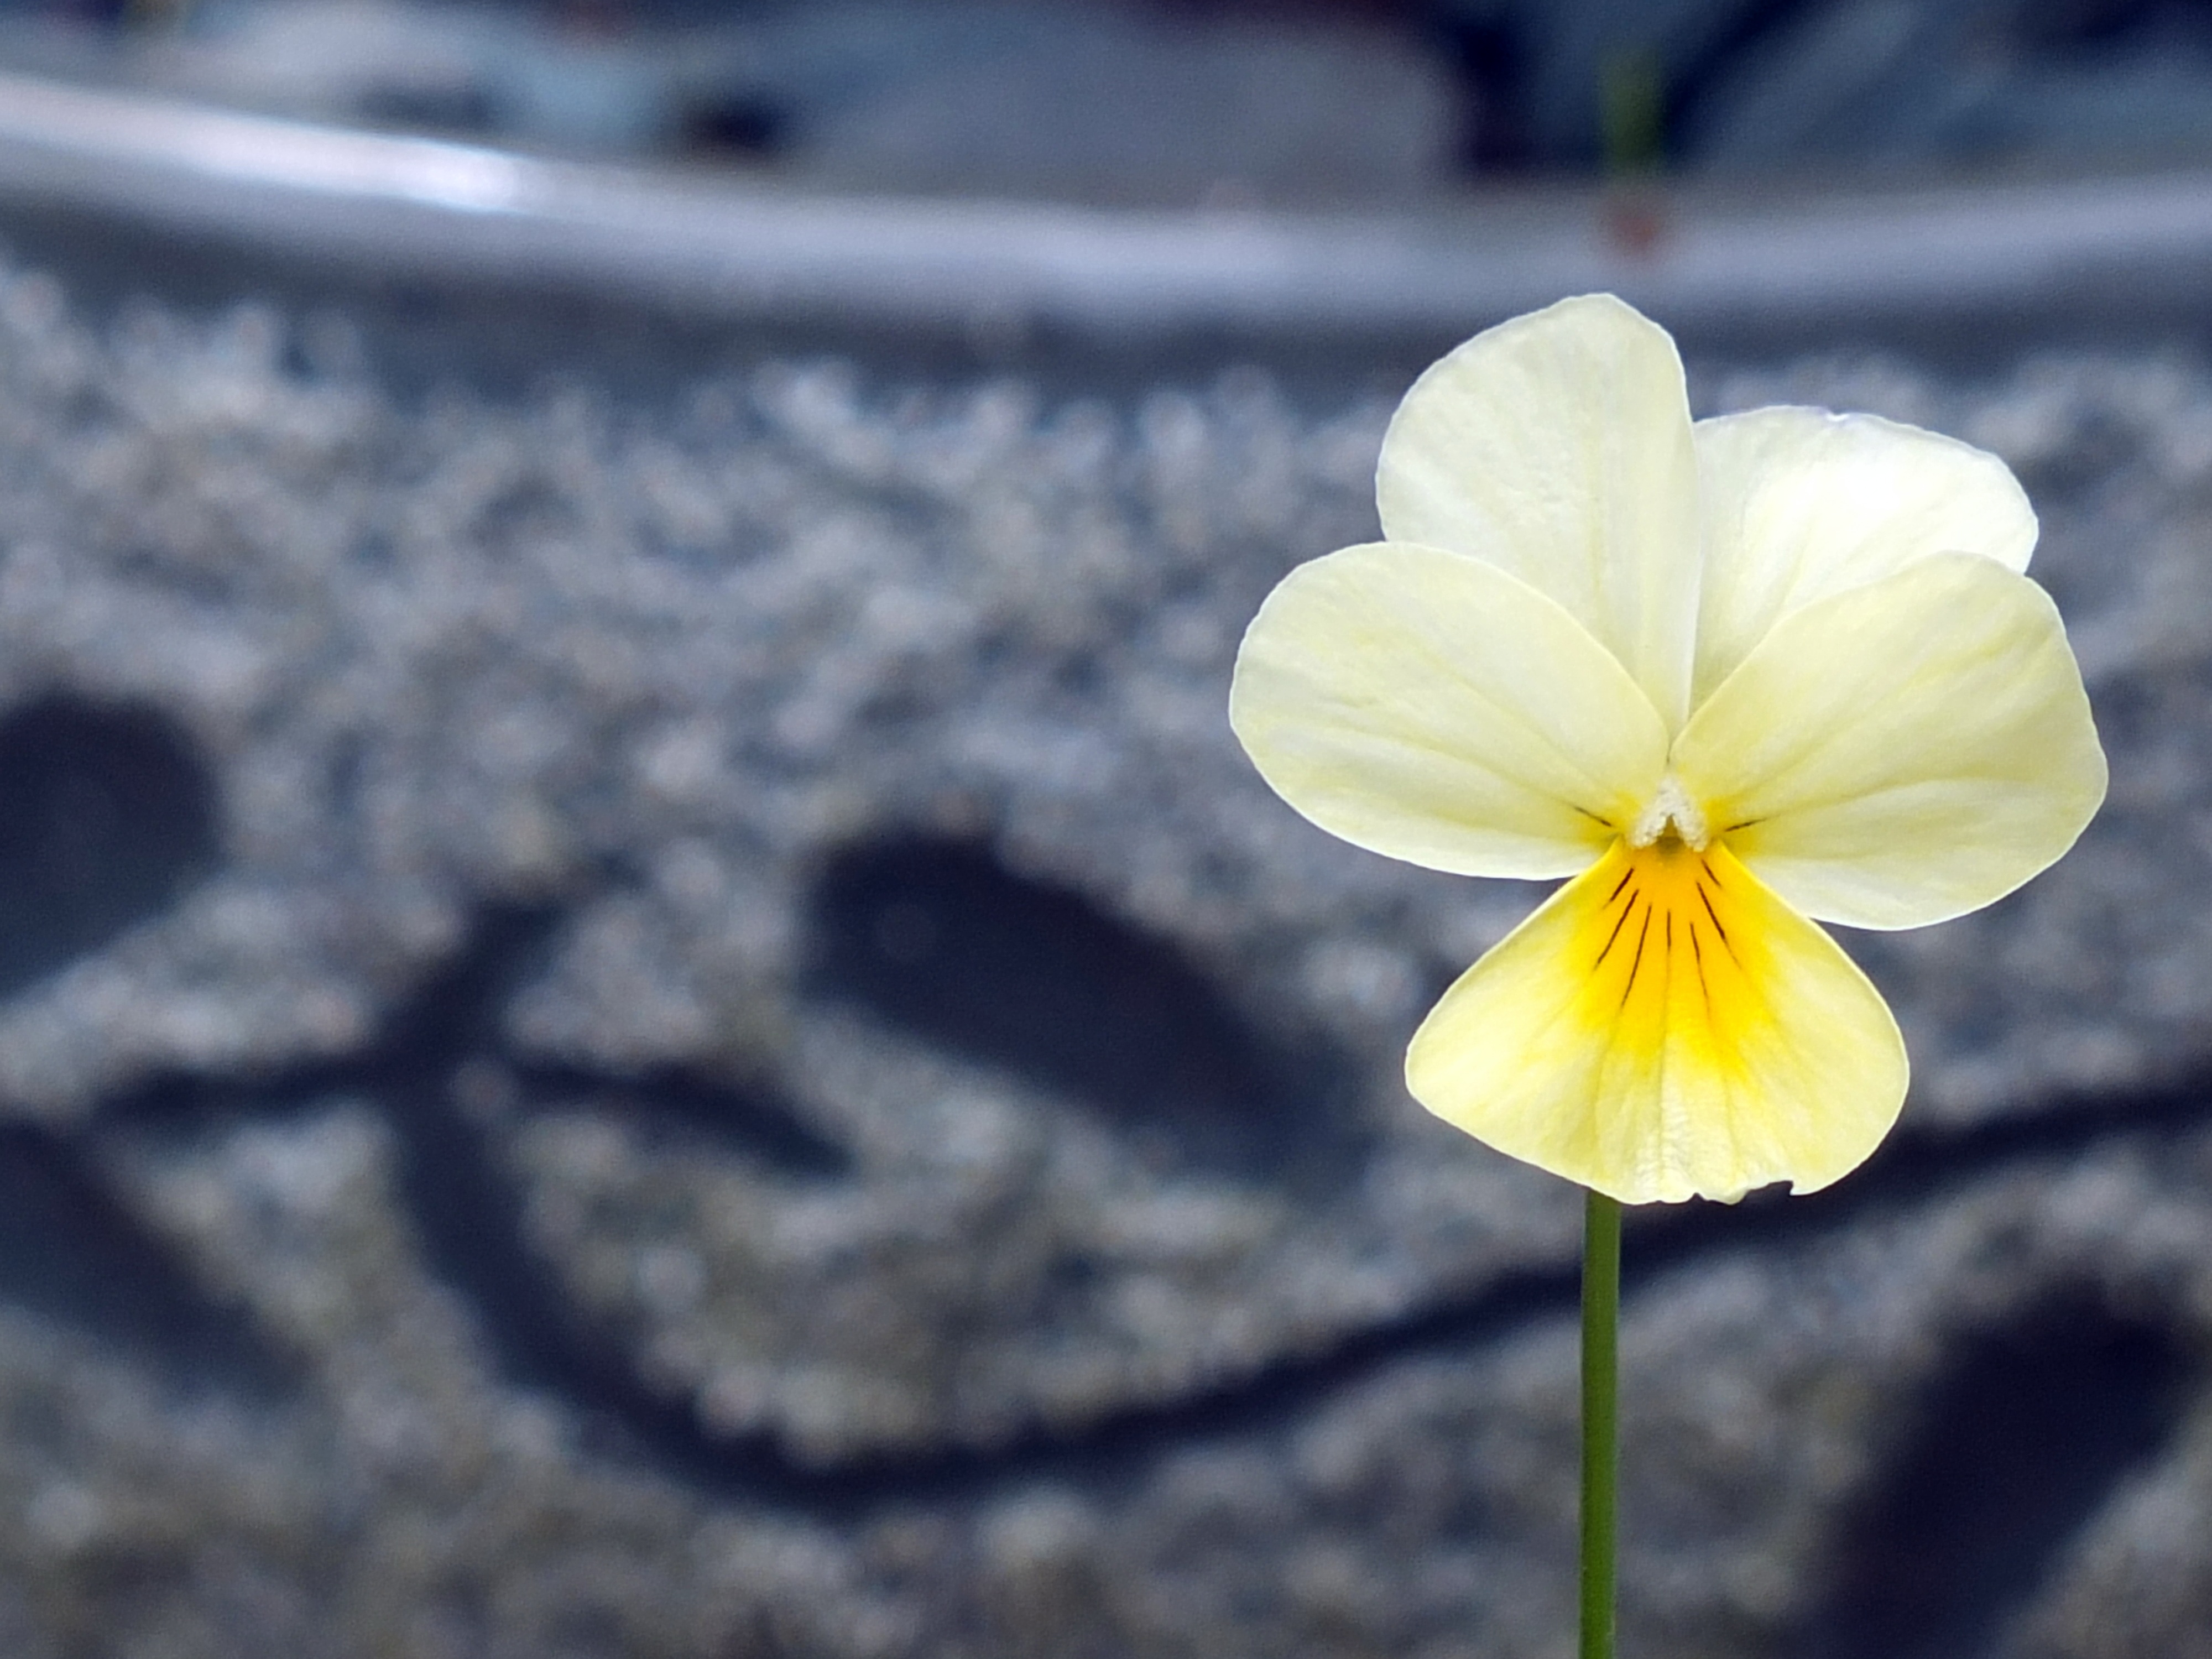
nature, blossom, plant, white, photography, stem, flower, petal, isolated, floral, color, fresh, botany, yellow, flora, botanical, wildflower, close up, grey, petals, macro photography, flowering plant, plant stem, land plant